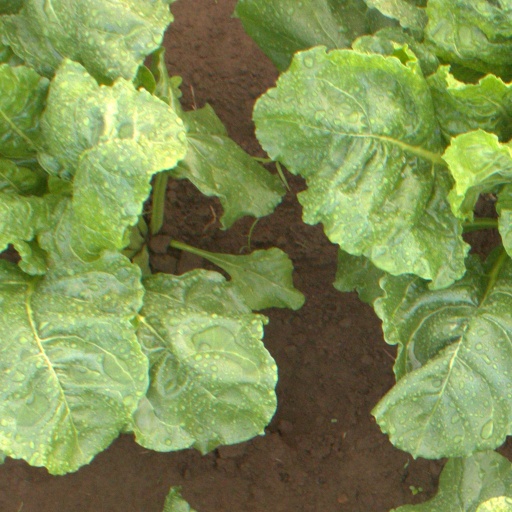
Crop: sugar beet